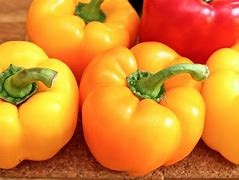
Label: capsicum